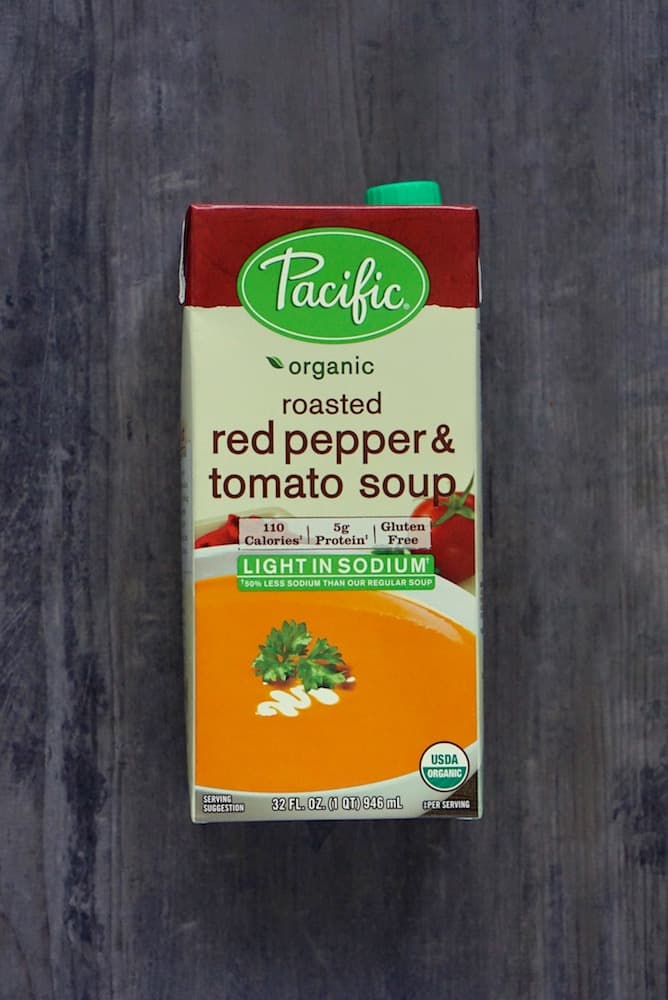
Waste category: cardboard